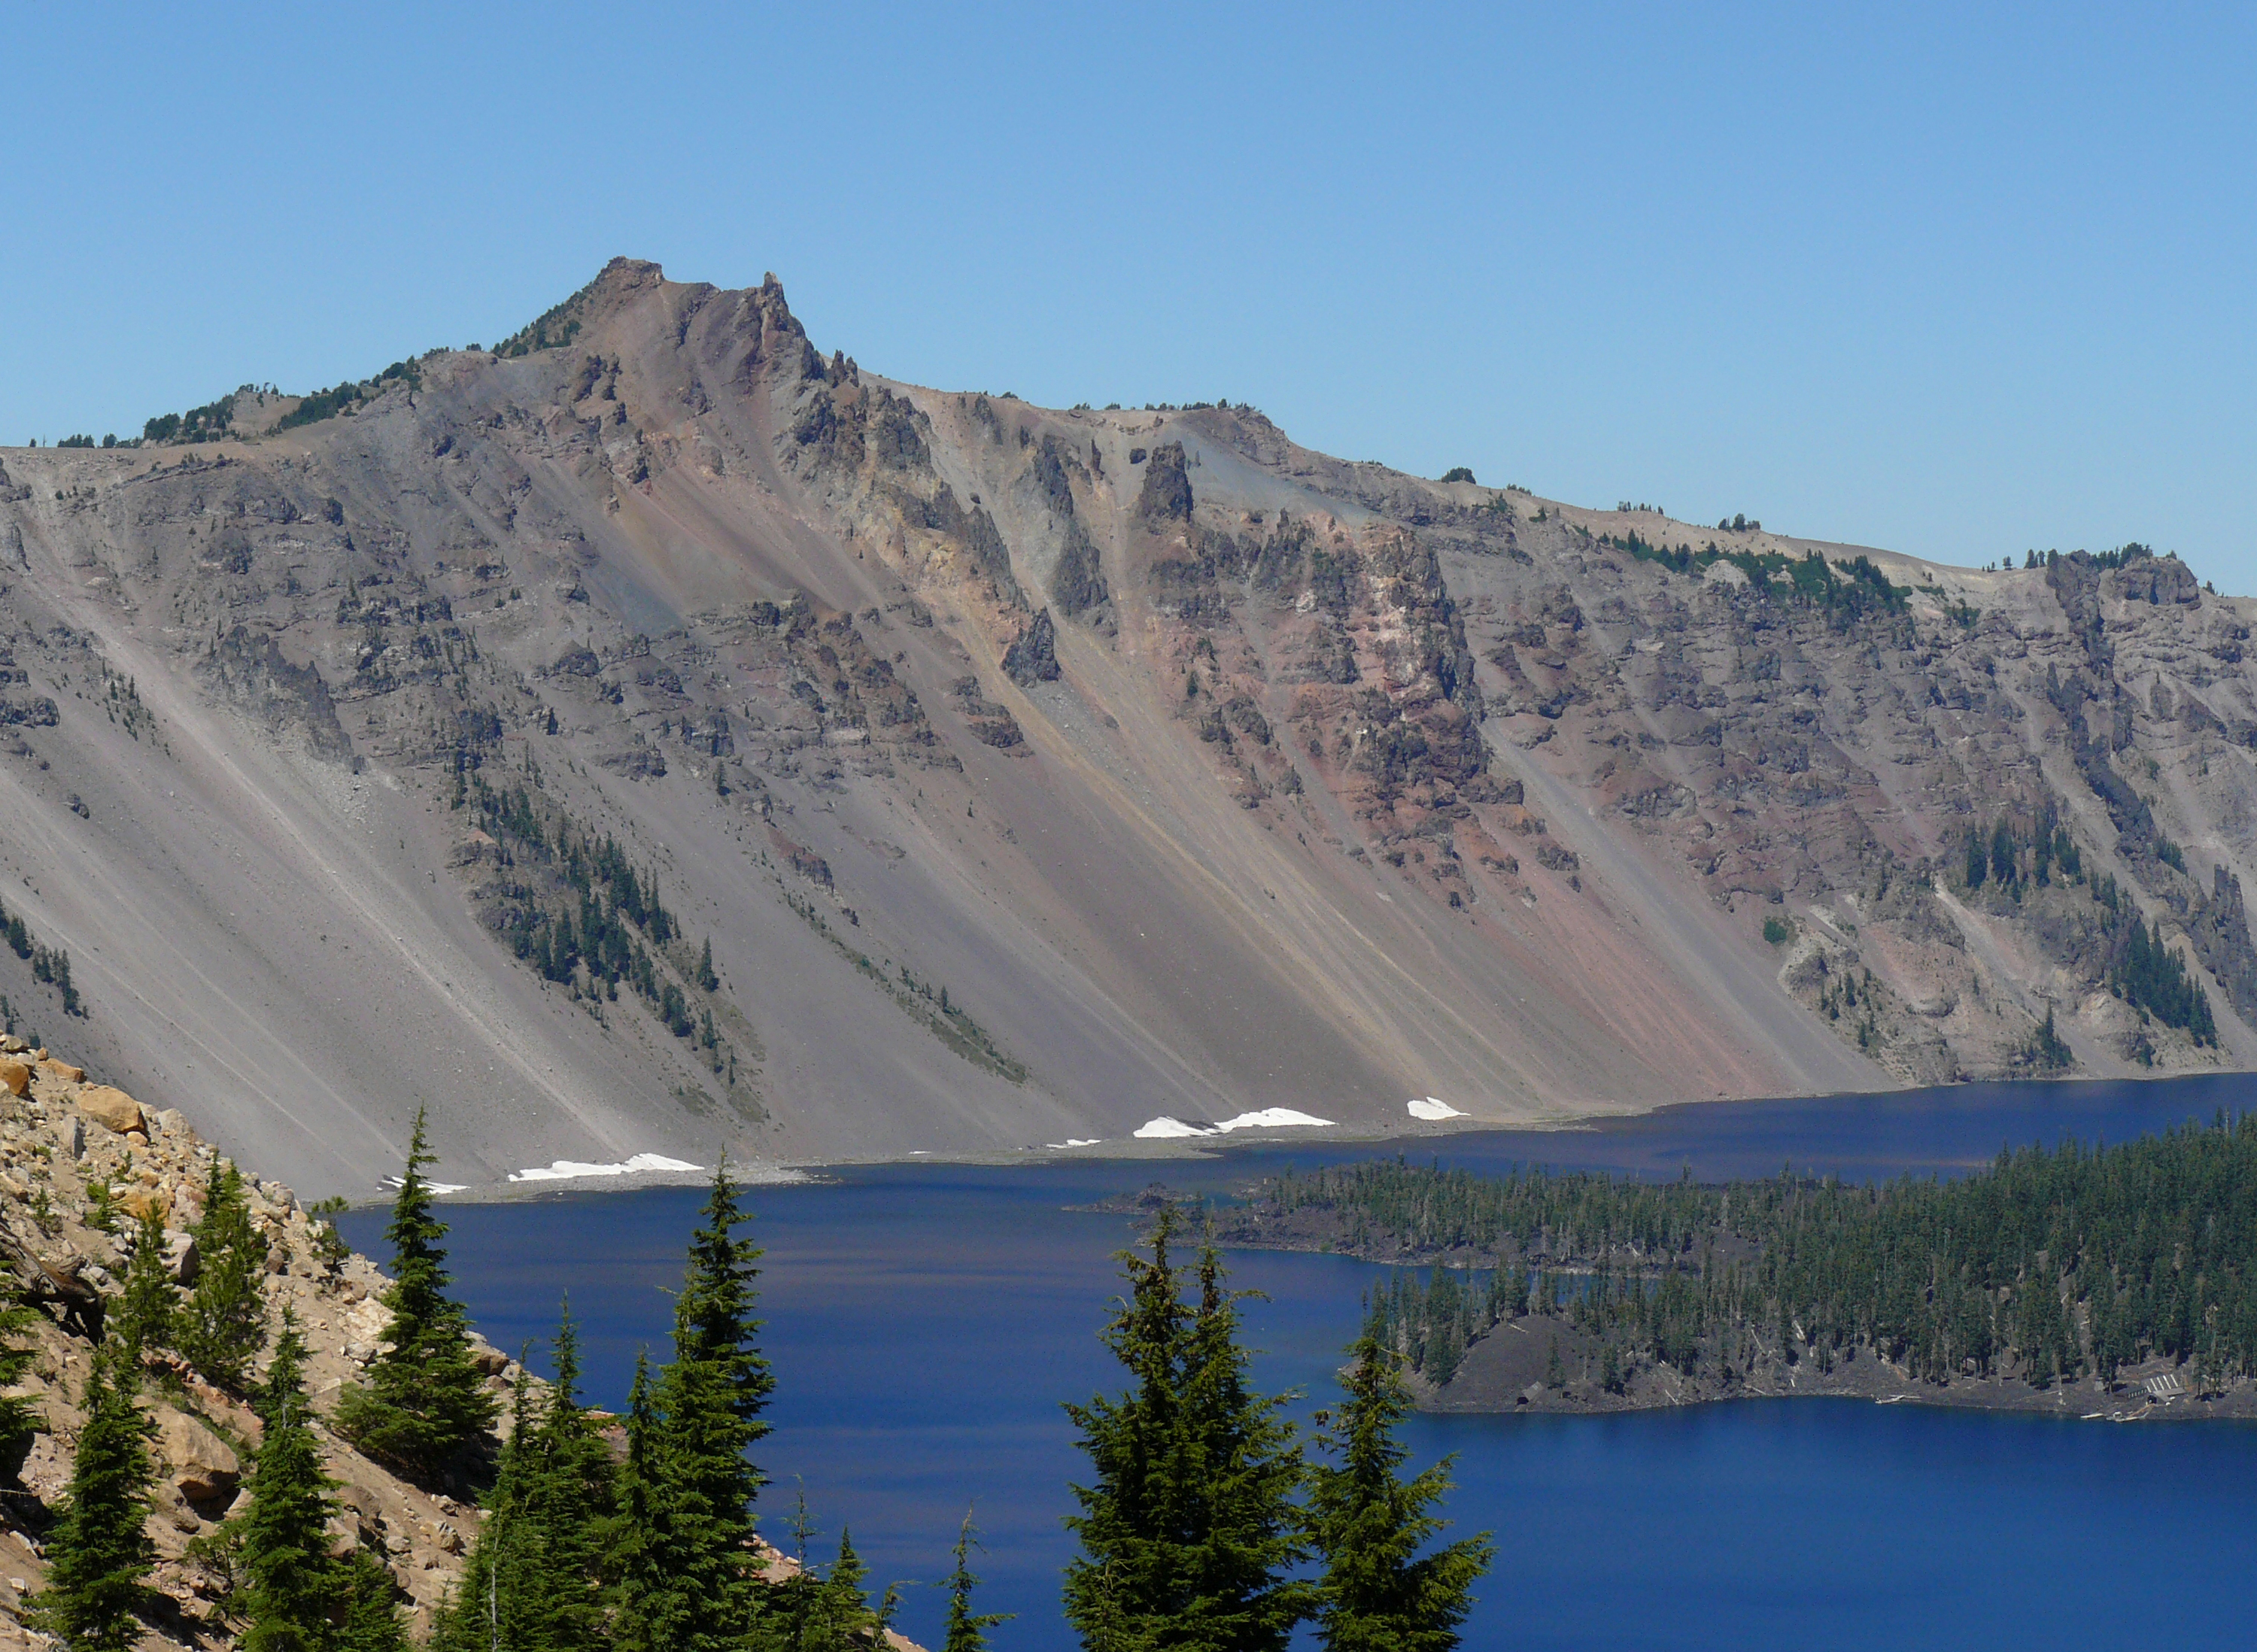
wilderness, mountain, lake, mountain range, reservoir, national park, ridge, plateau, fell, nationalparks, loch, crater lake, craterlake, volcanoes, craterlakenationalpark, mtmazama, hillmanpeak, landform, mountain pass, mountainous landforms